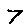
Label: 7